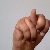
The image shows a hand gesture representing the letter 'N' in Indian Sign Language.